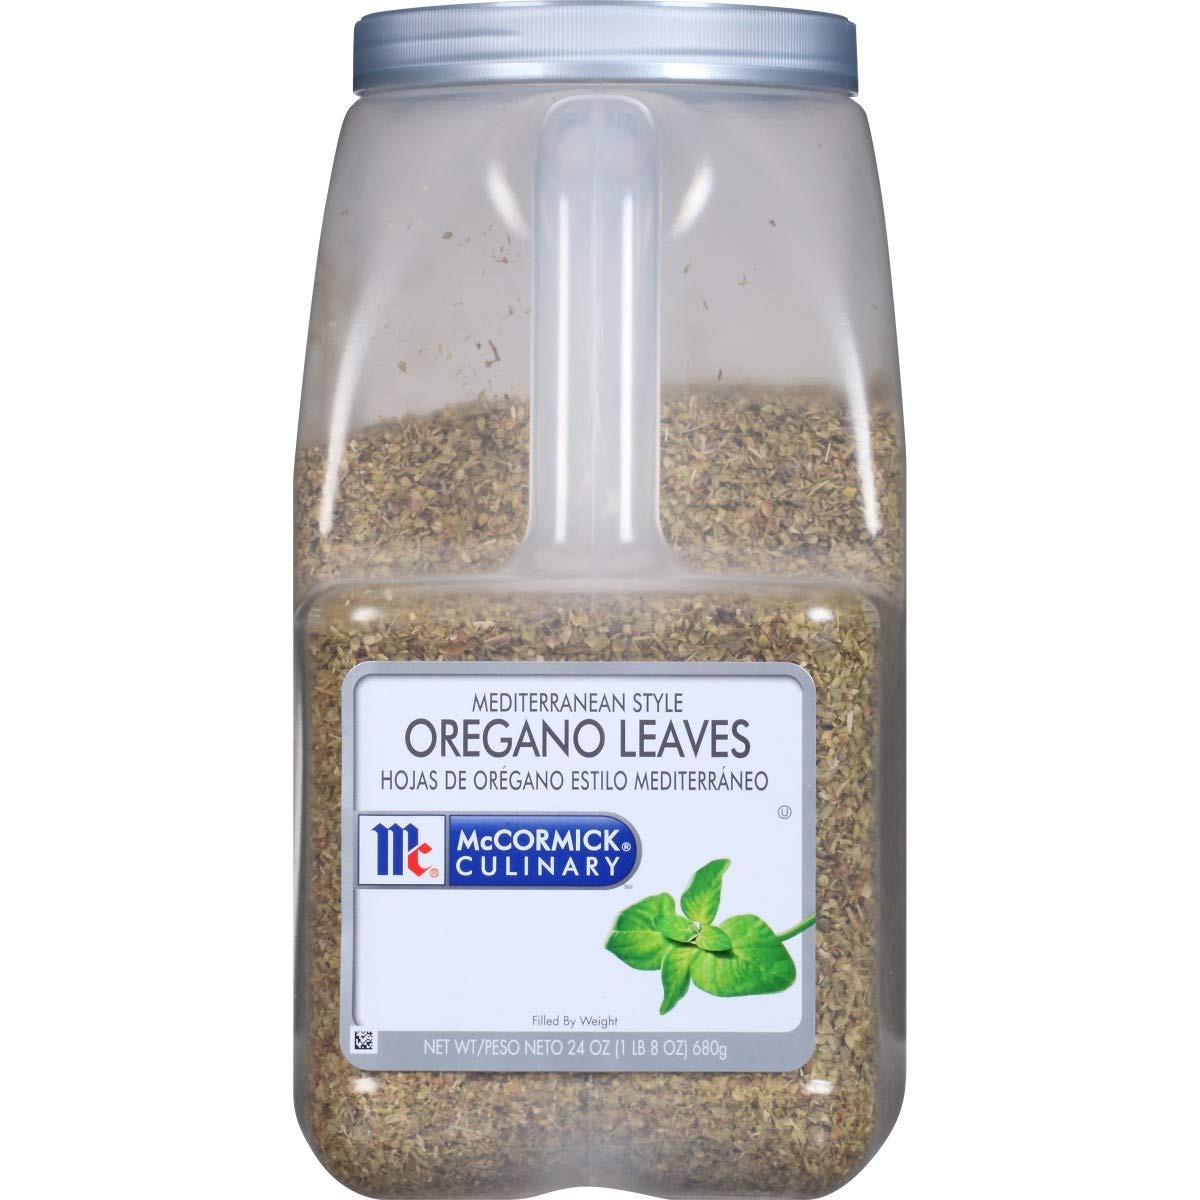
Item Name: McCormick Culinary Mediterranean Style Oregano Leaves, 1.5 lb (Pack of 3)
Value: 3.0
Unit: Count

Price: 84.345